The Edifying and Joyous Story of Colinot

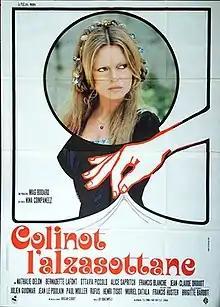
Italian poster

The Edifying and Joyous Story of Colinot is a 1973 French comedy film directed and written by Nina Companéez. Francis Huster stars as the title character, Colinot. It was the final film appearance of Brigitte Bardot who retired from the entertainment industry when the film went into post-production.